Prawit Wongsuwon

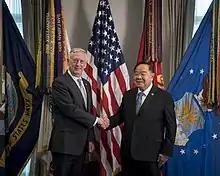
Prawit Wongsuwon with Defense Secretary James Mattis at the Pentagon in Washington, D.C. in 2018

According to Paul Sanderson, writing for "New Mandala", Prawit is "widely considered the architect of the 2014 coup".